Scord of Brouster

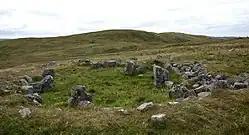
One of the houses in 2008

The Scord of Brouster is one of the earliest Neolithic farm sites in Shetland, Scotland. It has been dated to around 2220 BC with a time window of 80 years on either side. It comprises three houses, several fields surrounded by walls, and a cairn. A sign by the Scord of Brouster states that the climate of Shetland became wetter around 1500 BC, and that peat forming near the fields eventually forced the farmers to permanently abandon the site. The site was excavated by Alasdair Whittle in the late 1970s, because he wanted investigate on early agricultural settlement in Britain in a remote part of the country, unspoilt by modern development.